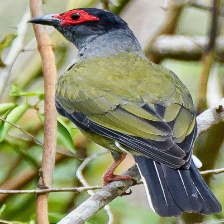
Species: AUSTRALASIAN FIGBIRD
Scientific name: SPHECOTHERES VIEILLOTI